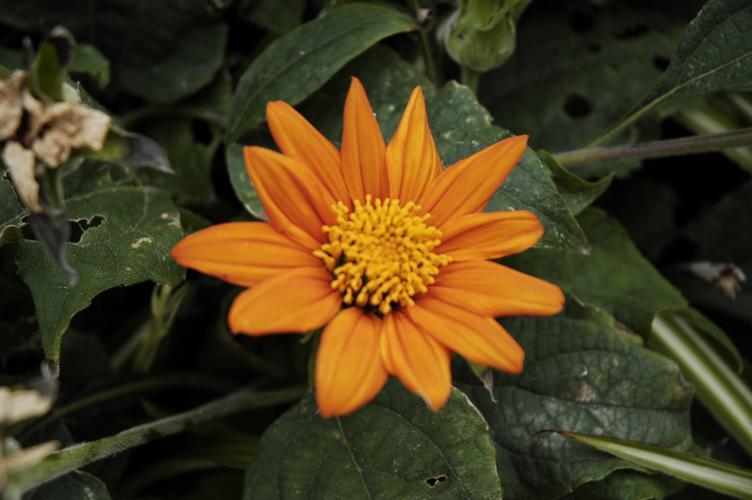
Label: orange dahlia